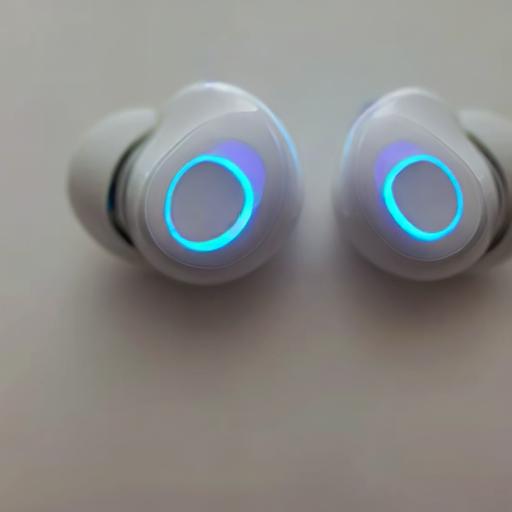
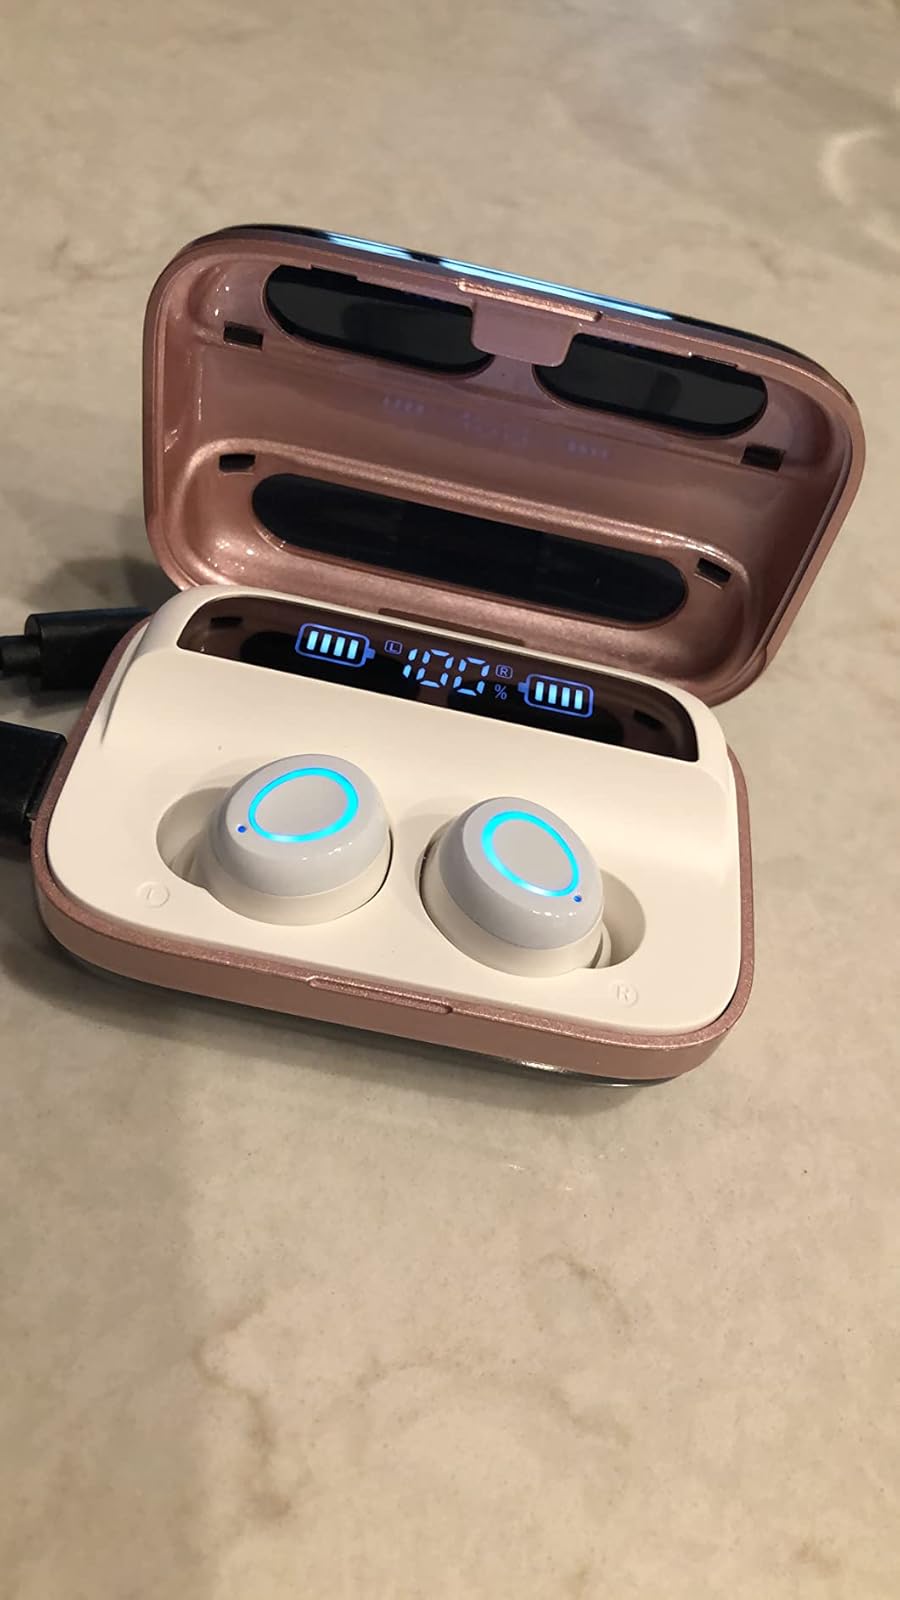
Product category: earbuds
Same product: no